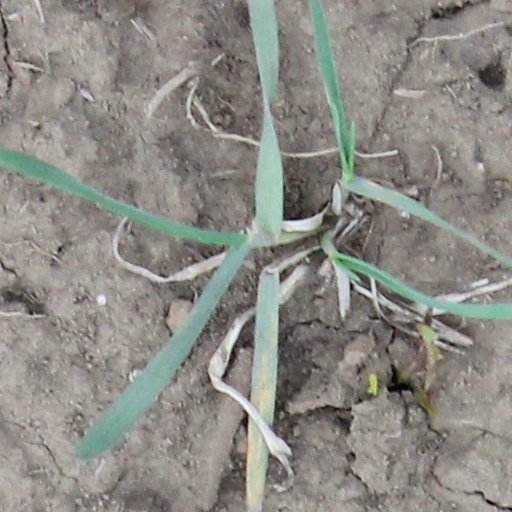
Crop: wheat